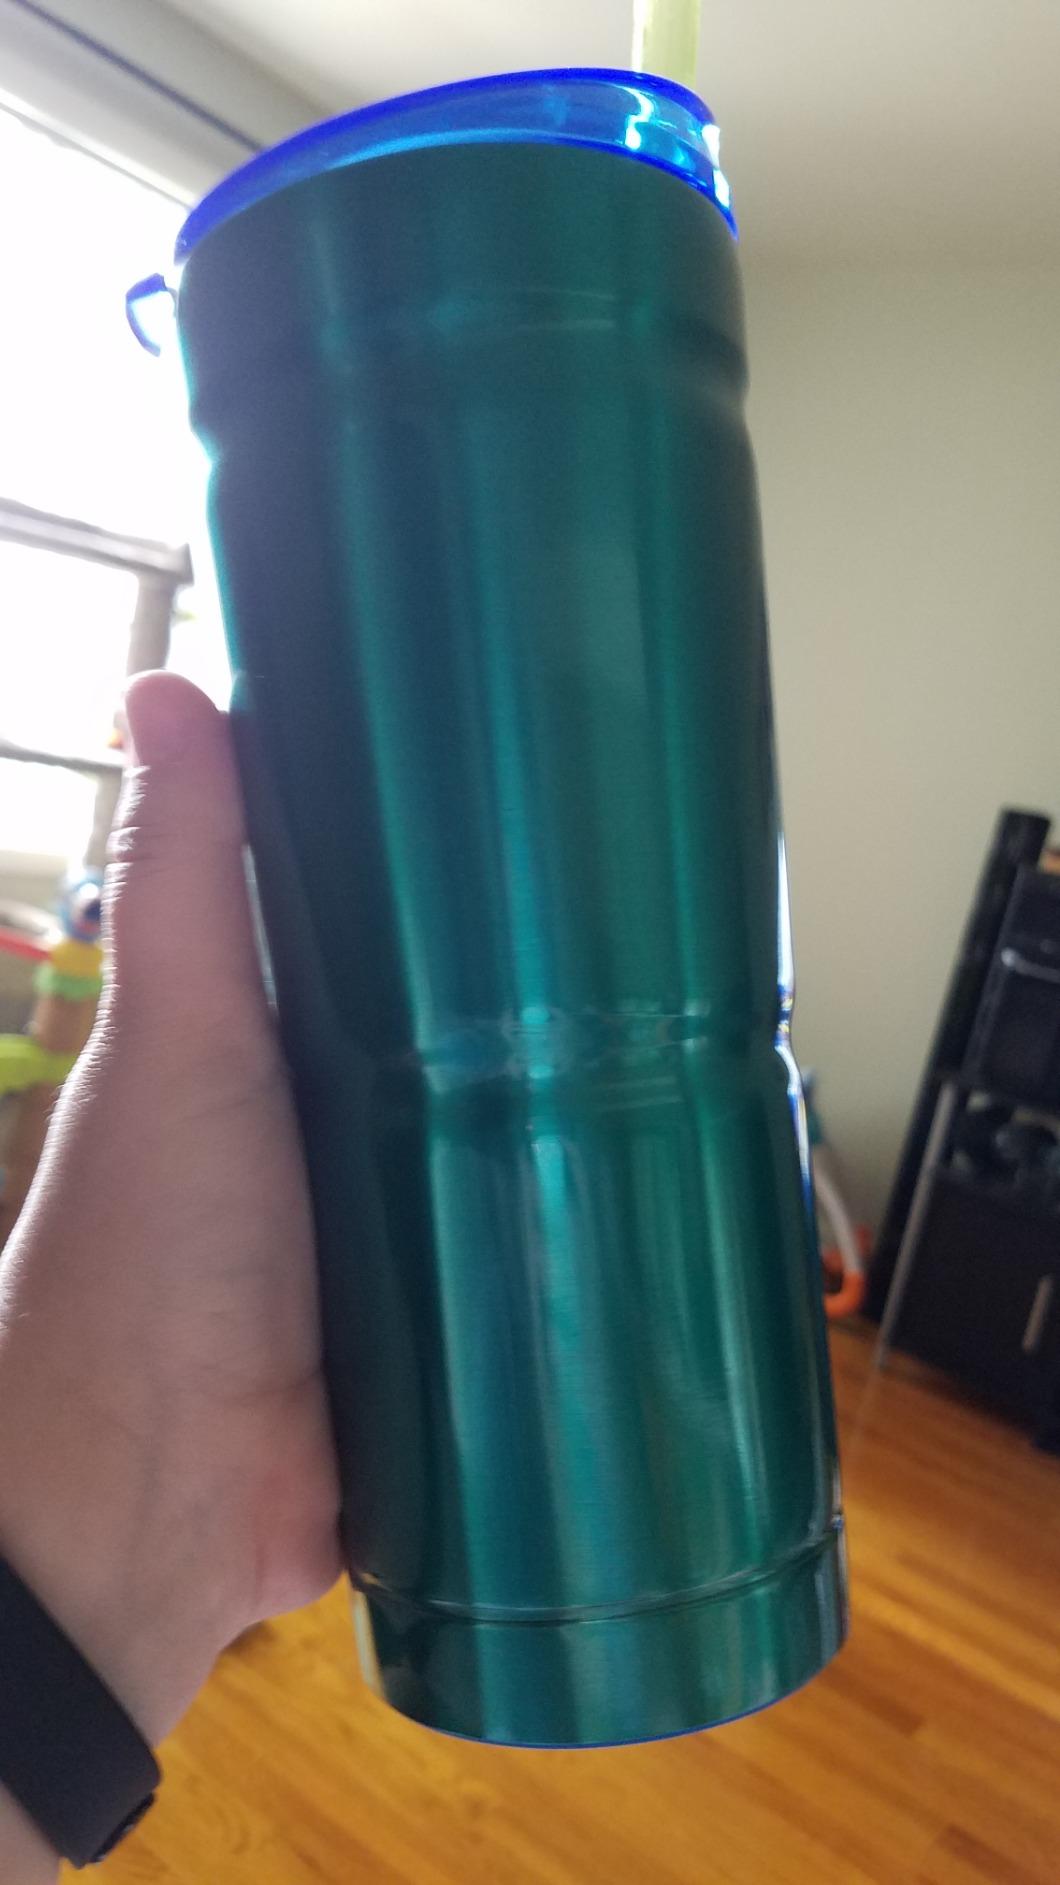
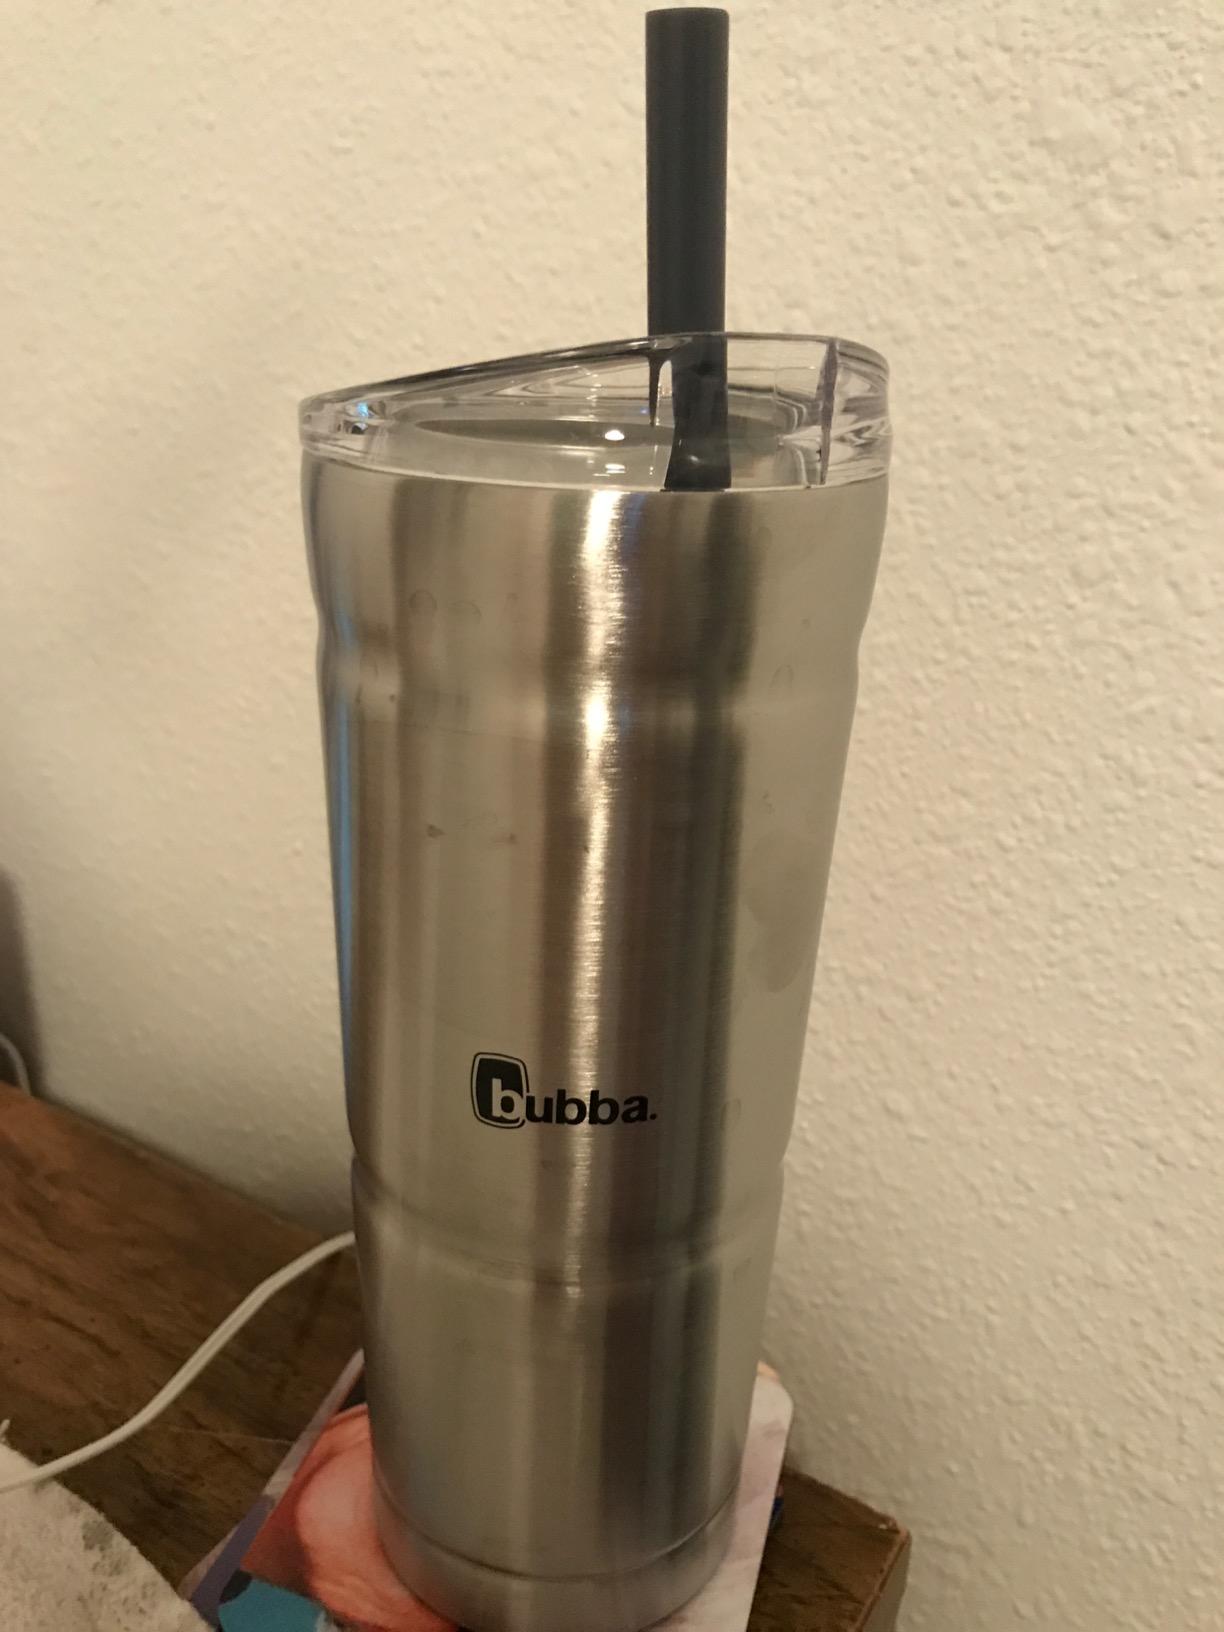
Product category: items_tea
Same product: no